Region of interest

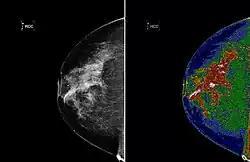
The left image shows an original mammogram before MED-SEG processing. The image on the right, with region of interest (white) labeled, shows a mammogram after MED-SEG processing.

Medical imaging standards such as DICOM provide general and application-specific mechanisms to support various use-cases.